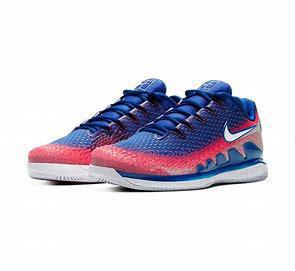
Brand: Nike
Model: Court Air Zoom Vapor X